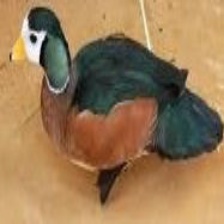
Species: AFRICAN PYGMY GOOSE
Scientific name: NETTAPUS AURITUS
ImageNet parent category: goose